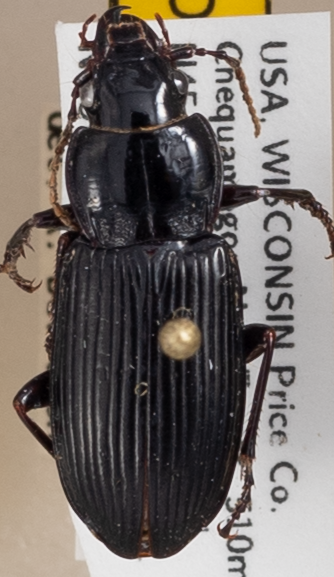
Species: Pterostichus melanarius melanarius
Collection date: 2019-07-09
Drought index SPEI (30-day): -0.32
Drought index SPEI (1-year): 1.69
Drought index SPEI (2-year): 0.9